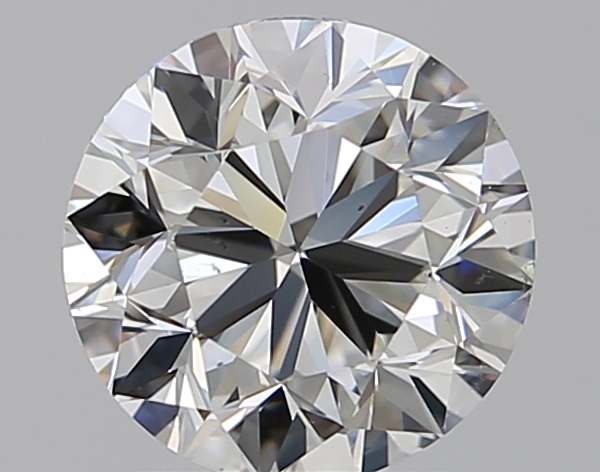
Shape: round
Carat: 1.5
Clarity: VS2
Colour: G
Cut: VG
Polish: EX
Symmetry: VG
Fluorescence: F
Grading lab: GIA
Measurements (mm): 7.06 x 7.13 x 4.59